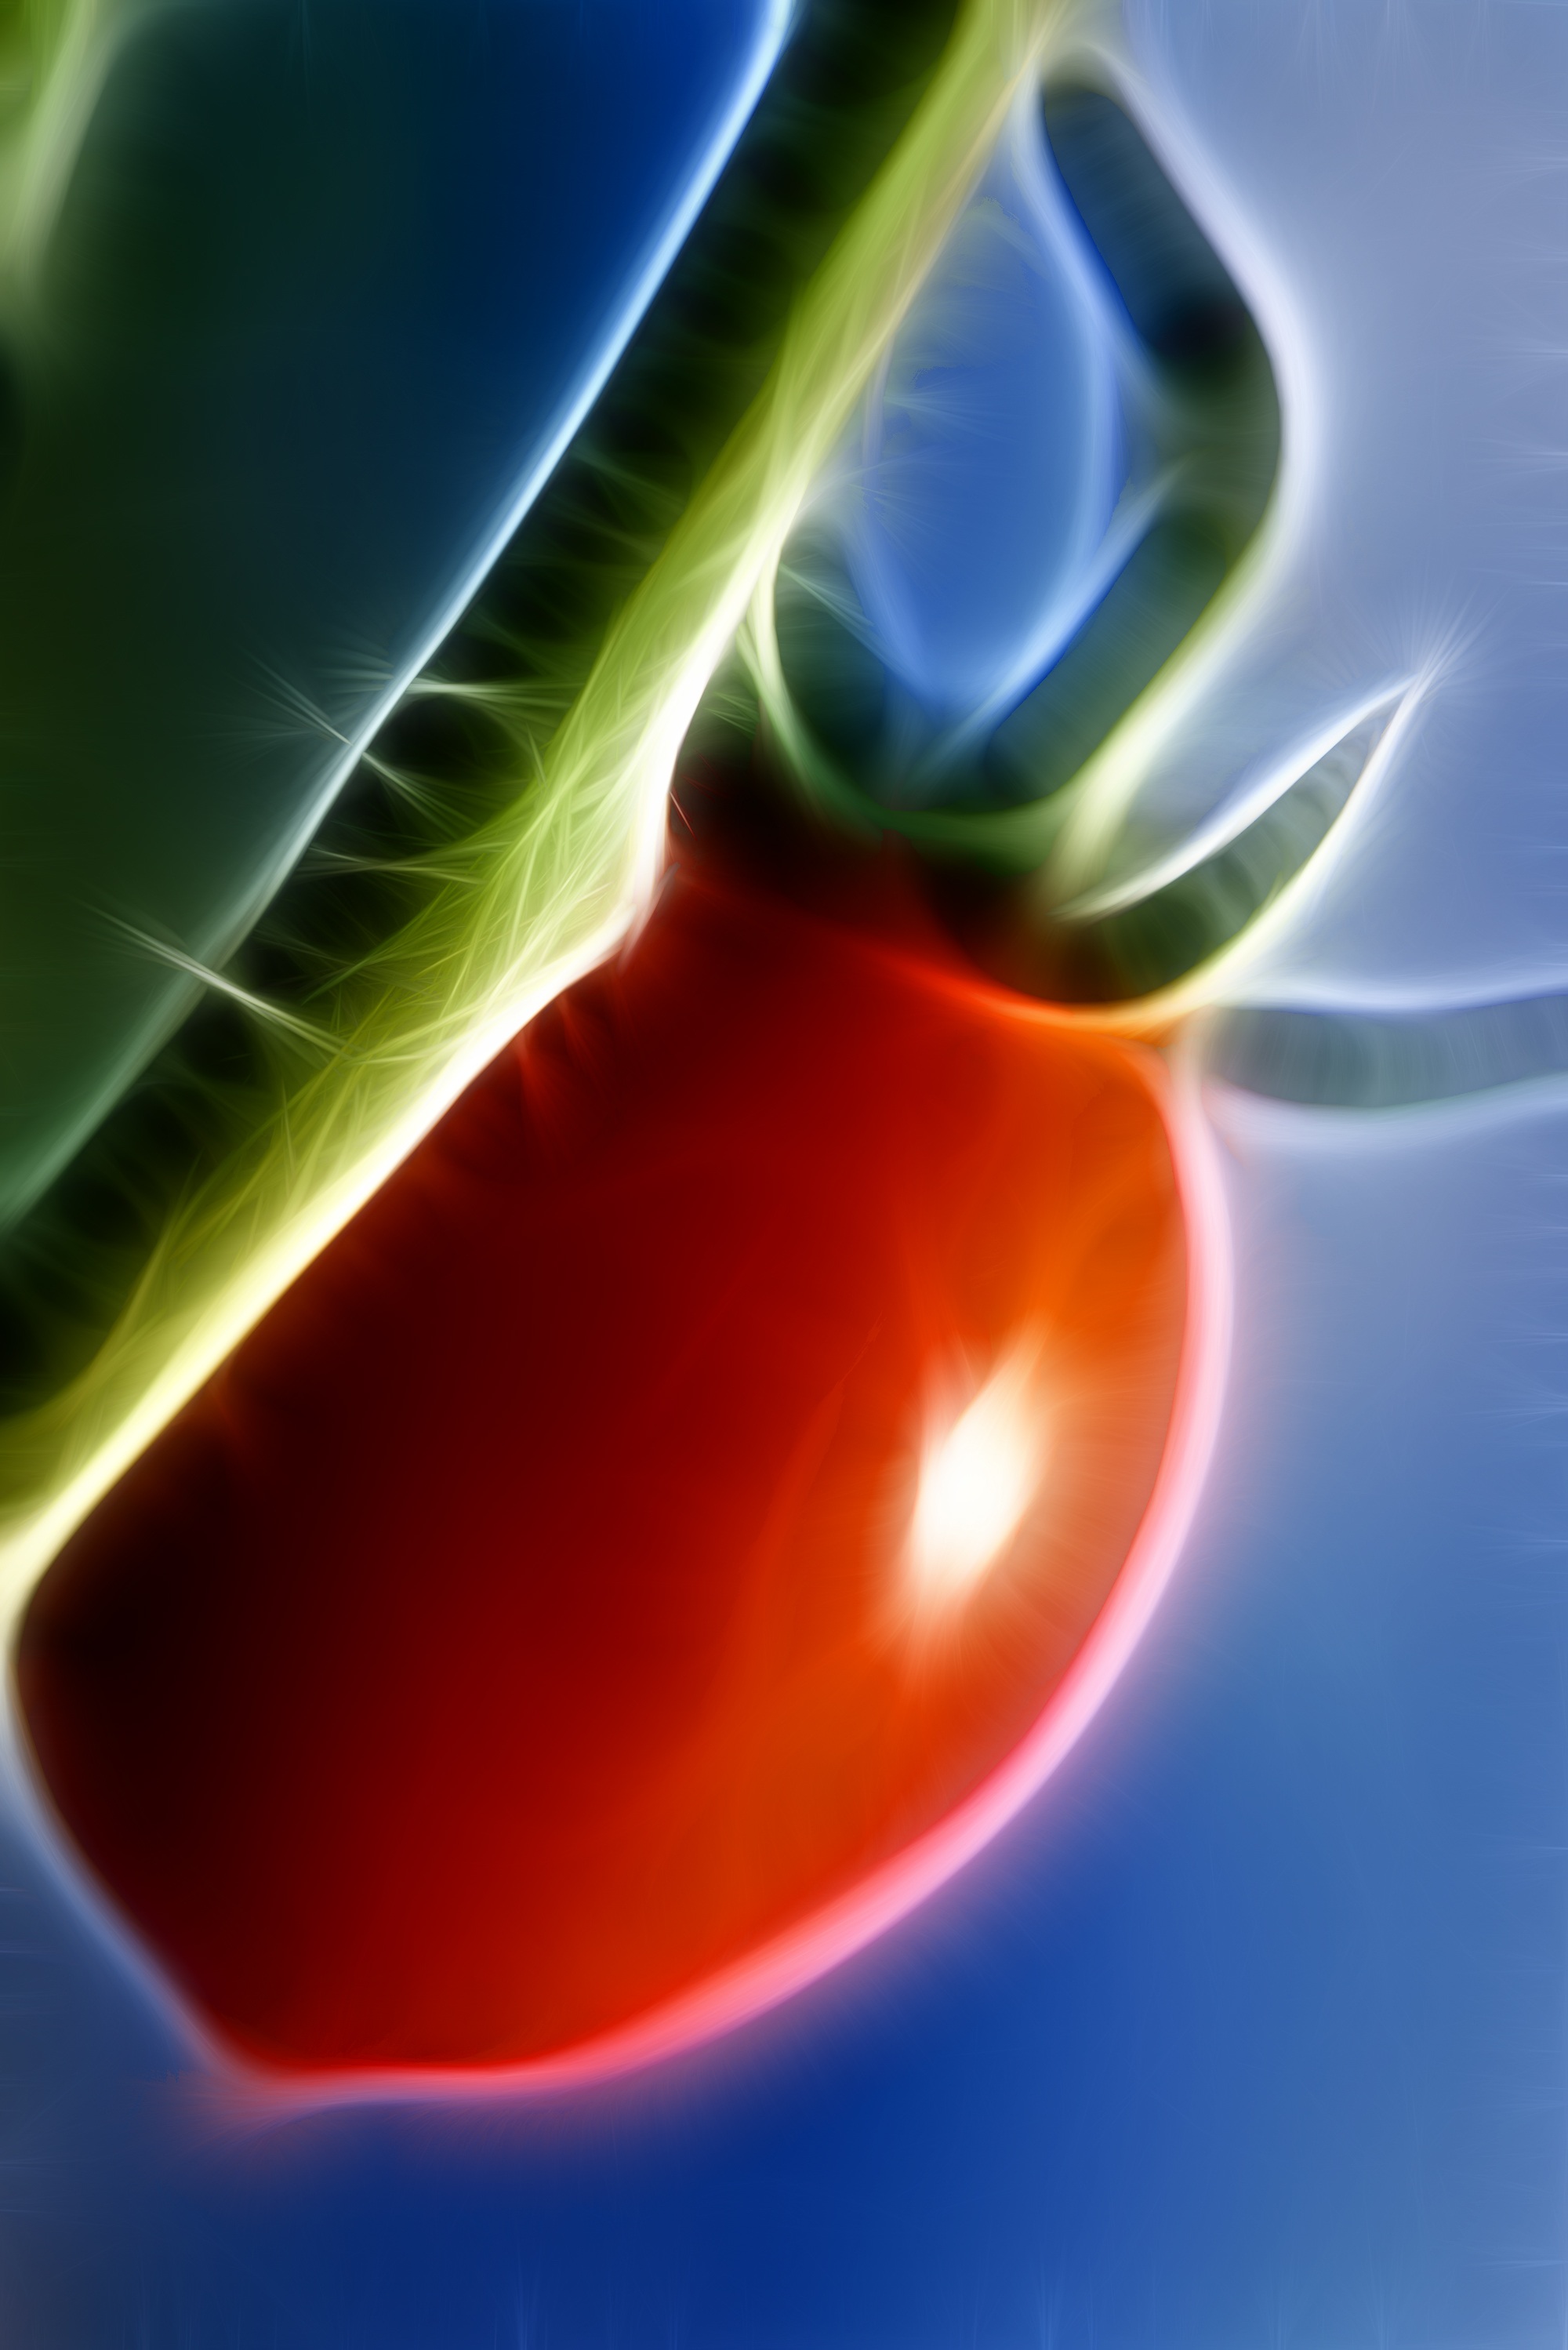
fruit, leaf, flower, food, reflection, red, color, garden, circle, tomato, earth, planet, organ, shape, screenshot, fractal, macro photography, astronomical object, computer wallpaper